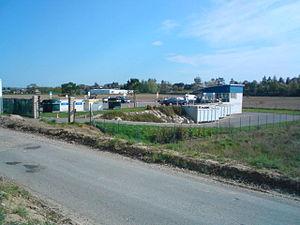
Carte simplifié de la ville du Passage d'Agen
Le Passage est une commune du Sud-Ouest de la France, située dans le département de Lot-et-Garonne. Ses habitants, au nombre de 9 380 en 2012, sont appelés les Passageois et les Passageoises.